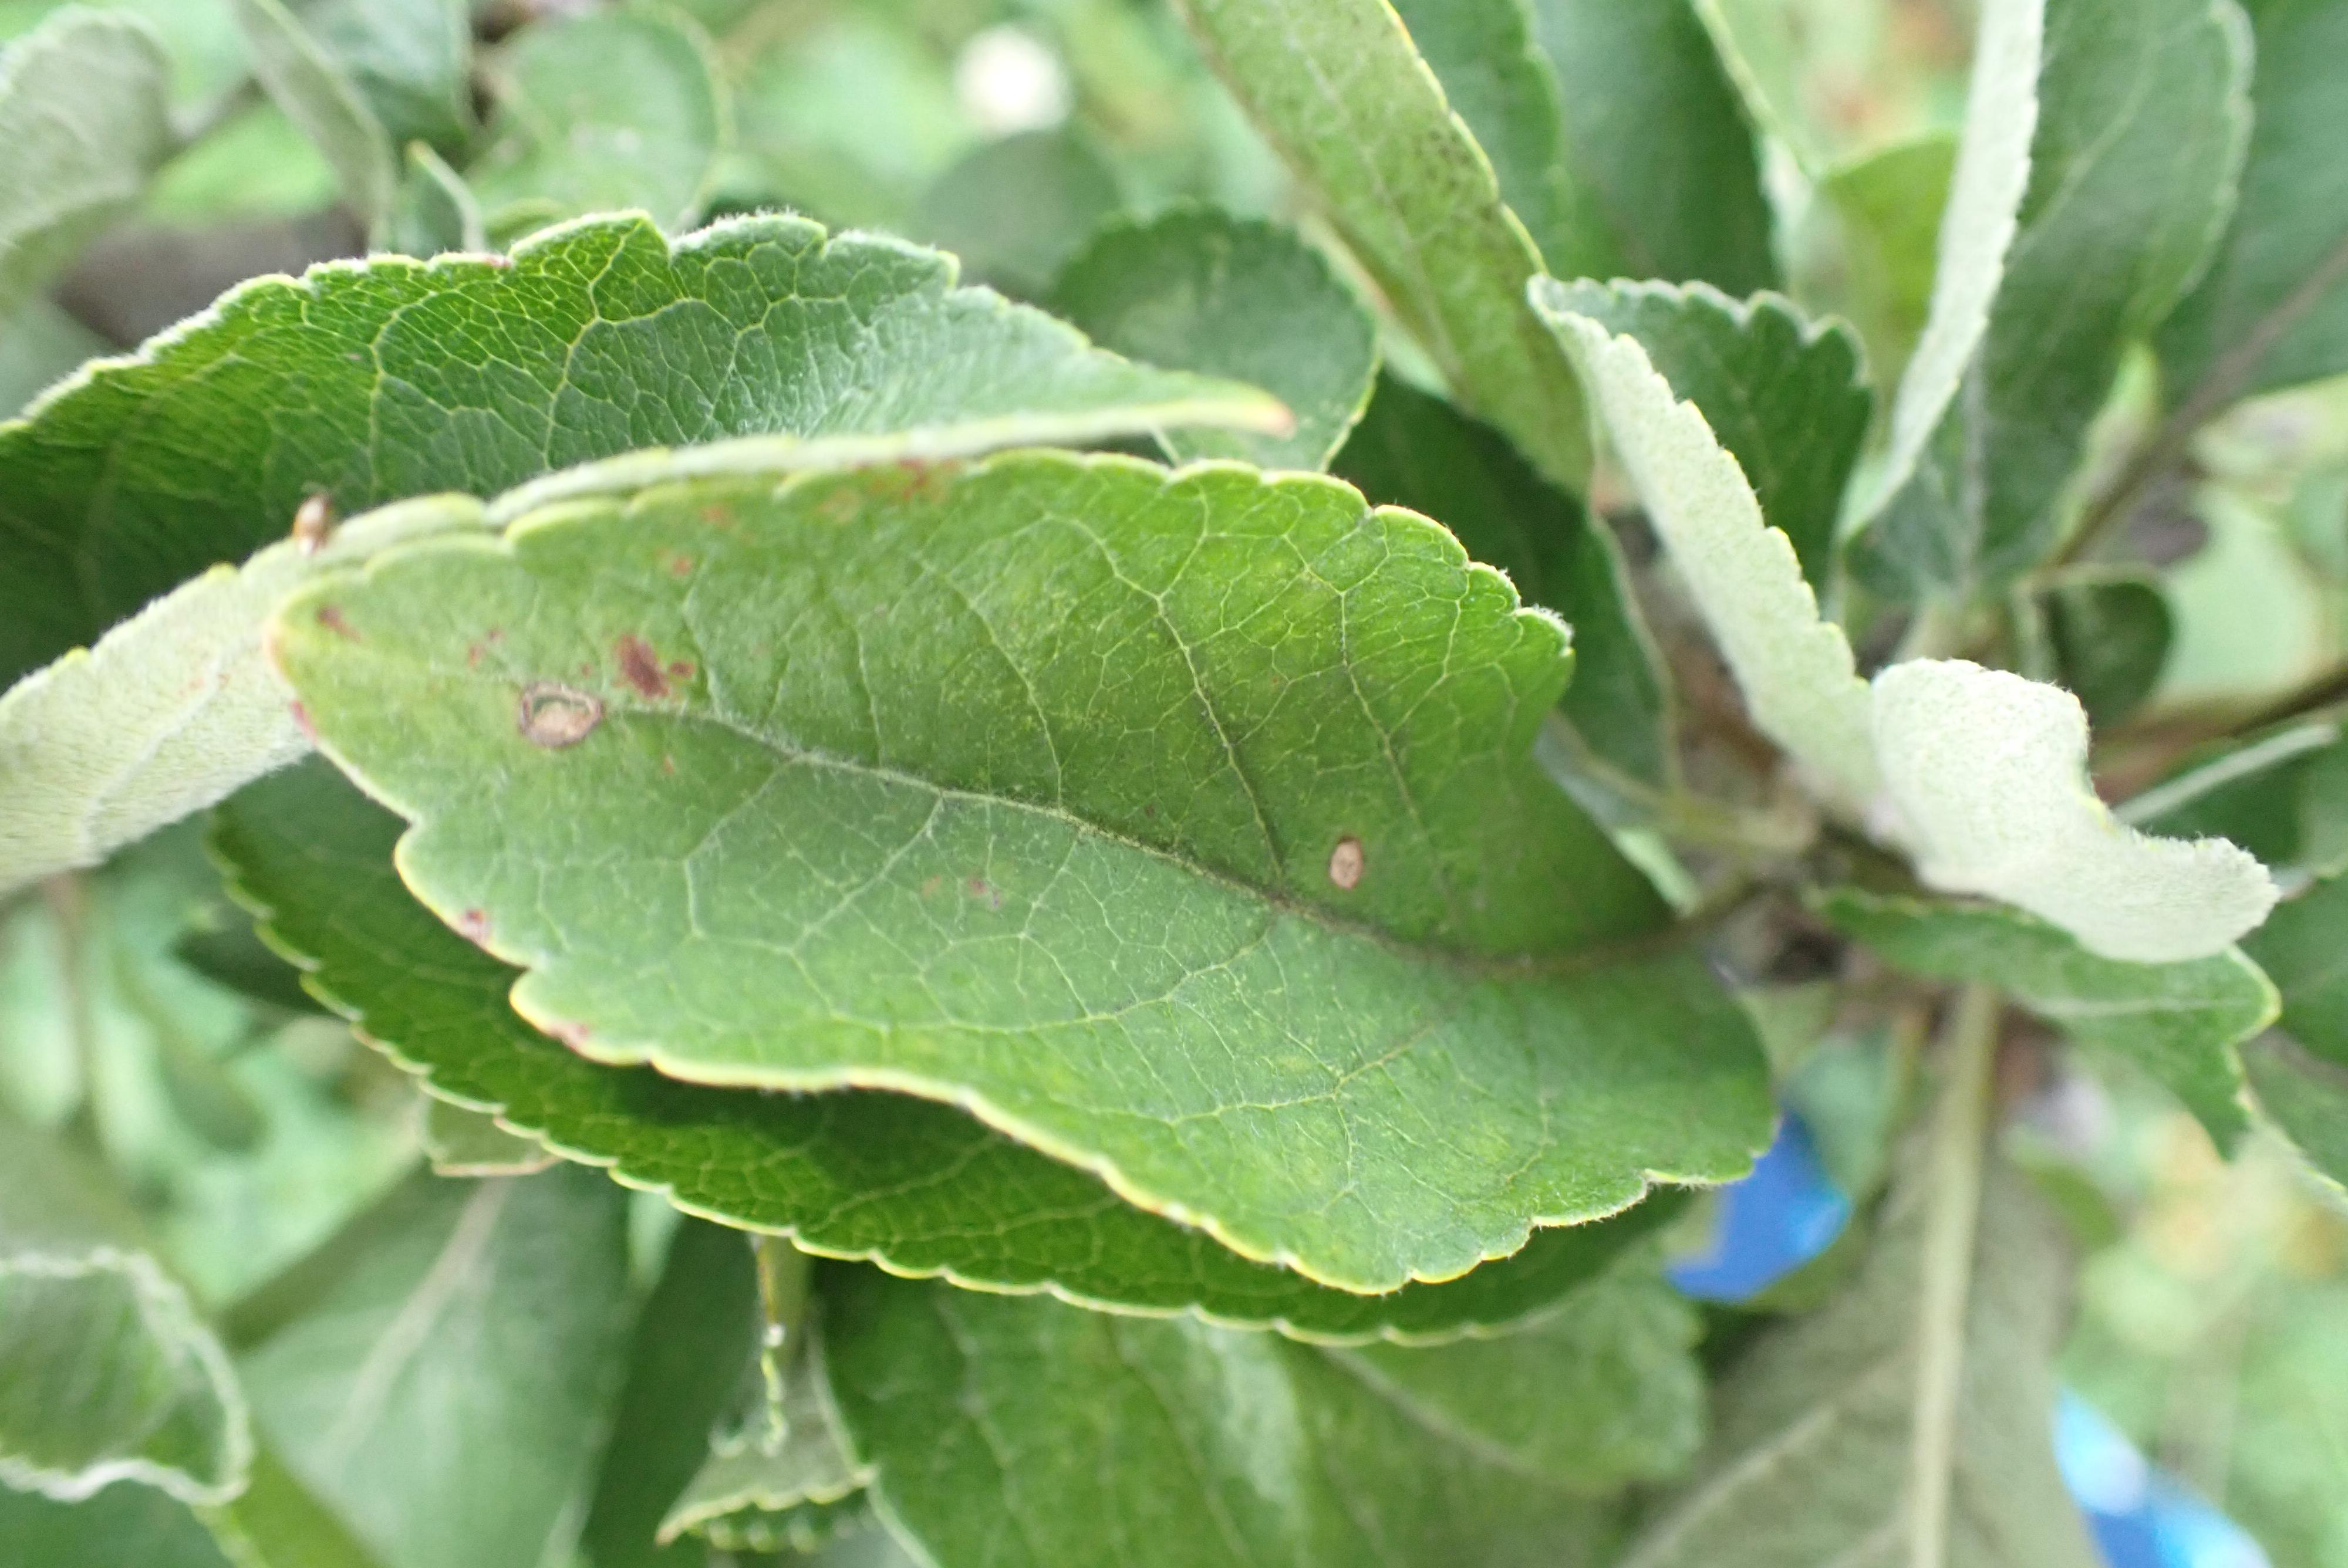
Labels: frog_eye_leaf_spot